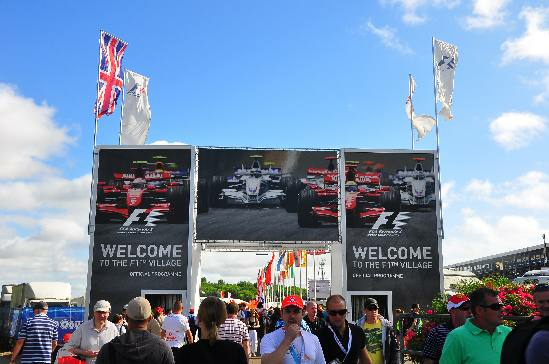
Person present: Yes